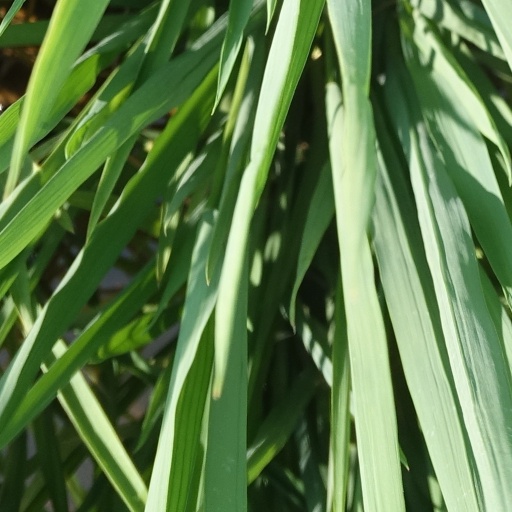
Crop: rice